Jeremy Rowan

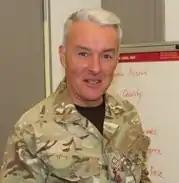
Rowan in 2015

Major General Jeremy Francis Rowan, (born 1957) is a British physician and retired senior British Army officer. He served with the Royal Army Medical Corps from 1983 until retiring in 2016, and was deployed abroad for the Gulf War, the Kosovo War and the Iraq War. From September 2014 to June 2016, he was Director General of the Army Medical Services.